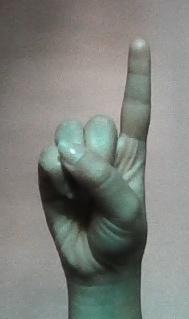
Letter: bb